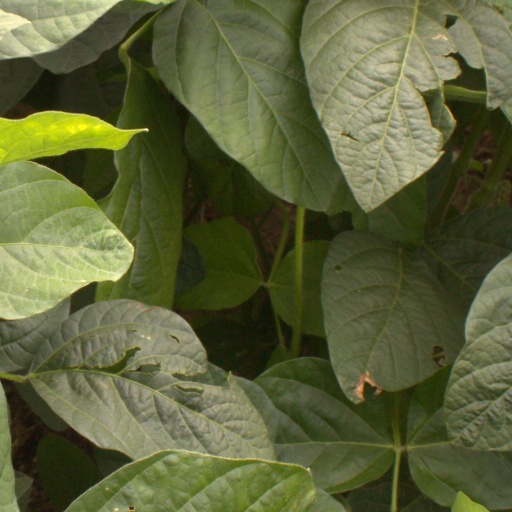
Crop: soybean